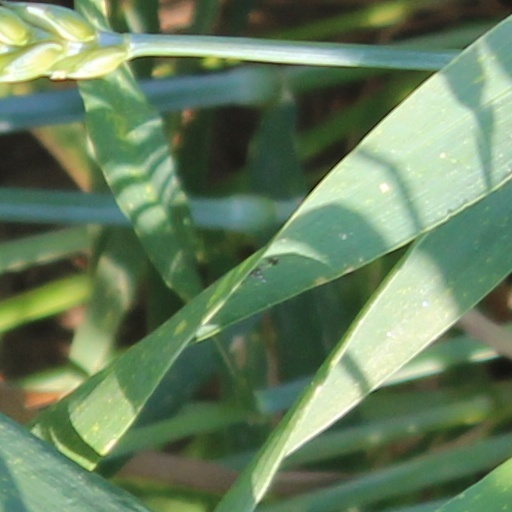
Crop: wheat